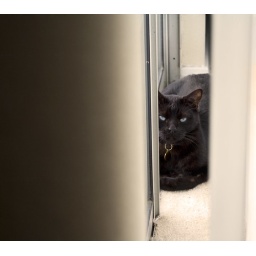
My cat midget enjoying the sun from the outside coming in through the sliding glass door.